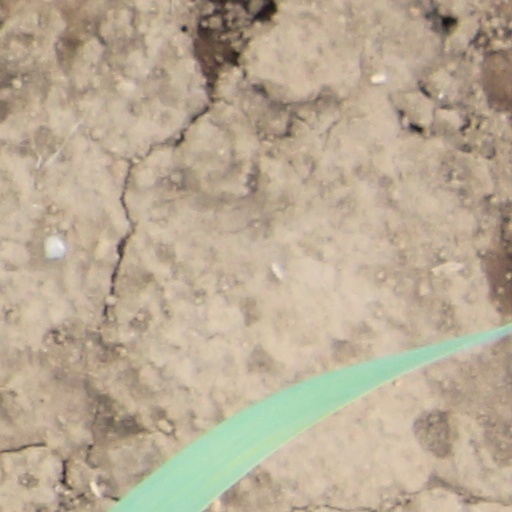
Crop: wheat